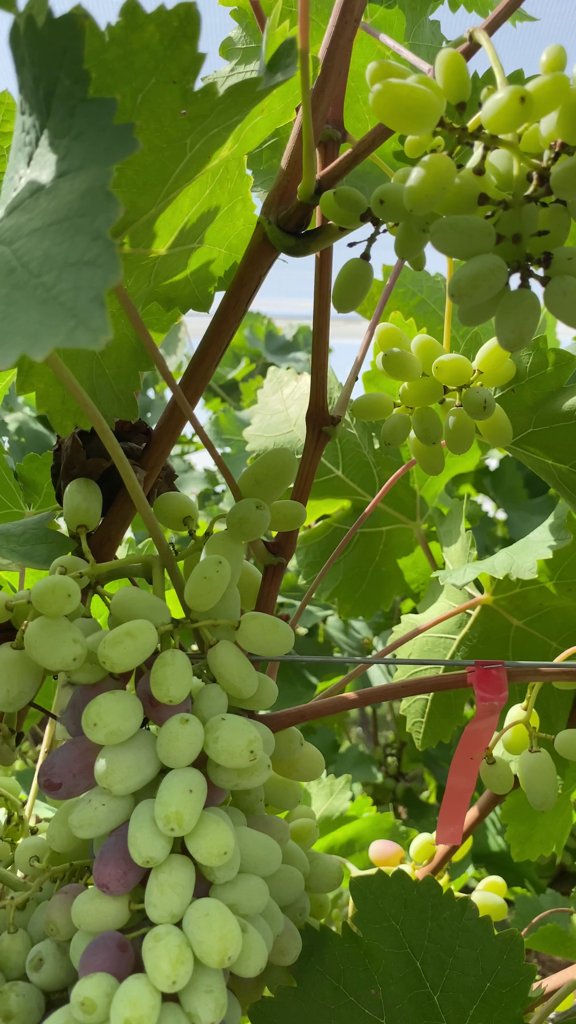
Berries visible: 138
Grape clusters: 5